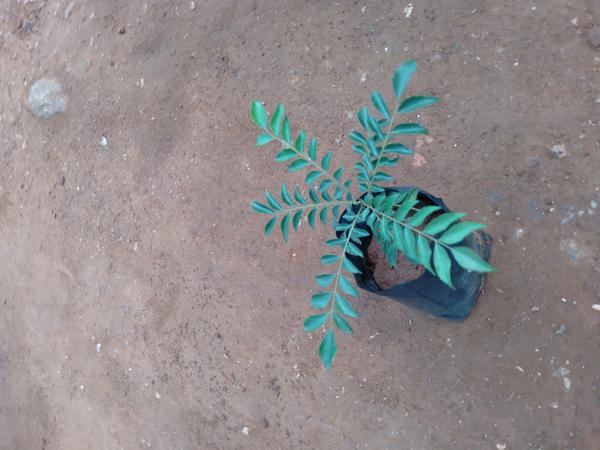
Plant: Curry_Leaf